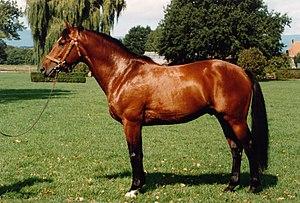
Népal, étalon reproducteur de la race franches-montagnes, propriété du Haras national suisse HNS.
ProSpecieRara est une fondation suisse pour la diversité patrimoniale et génétique liée aux animaux et aux végétaux.
Le Franches-Montagnes, est l'unique race chevaline d'origine suisse subsistante. Il provient du district des Franches-Montagnes dans le canton du Jura où des chevaux de travail montagnards sont recensés depuis le XIVᵉ siècle. Il s'est constitué principalement au XIXᵉ siècle à partir de croisements réguliers entre des juments indigènes robustes de type Comtois et des étalons de diverses races européennes, en particulier Anglo-normands. À la fin du XIXᵉ siècle naissent les deux étalons fondateurs de la race, Vaillant et Imprévu, dont les deux lignées restent les plus importantes de nos jours. Son stud-book est ouvert en 1924 et depuis la fin du XXᵉ siècle, il se fait connaître en dehors de son pays natal, particulièrement en France, en Allemagne et en Italie.
Le Haras national suisse est un établissement voué à la conservation et l'amélioration des races chevalines suisses, fondé en 1899. Il est désormais un centre de compétences pour les questions relatives à l'élevage et à la garde des équidés dans l'espace rural. Depuis janvier 2000, le haras est géré sur la base d'un mandat de prestations que lui confie le Conseil fédéral suisse et d'une enveloppe budgétaire. Il fait partie d'Agroscope, qui fait lui-même partie de l’Office fédéral de l’agriculture OFAG, un office du Département fédéral de l’économie, de la formation et de la recherche DEFR. Le Haras national suisse est situé à Avenches, dans le canton de Vaud.
La morphologie du cheval est, dans le domaine de l'hippologie, la description physique externe d'un cheval ou d'un autre équidé. Elle inclut une description de l'apparence générale de l'animal et l'étude de ses parties externes. Elle permet de décrire et d'apprécier les beautés, défectuosités et tares d'un cheval. Ainsi, il existe un vocabulaire spécifique pour les différentes parties du corps. Il ne faut pas confondre la morphologie avec l'anatomie, qui est la description des parties internes du cheval.